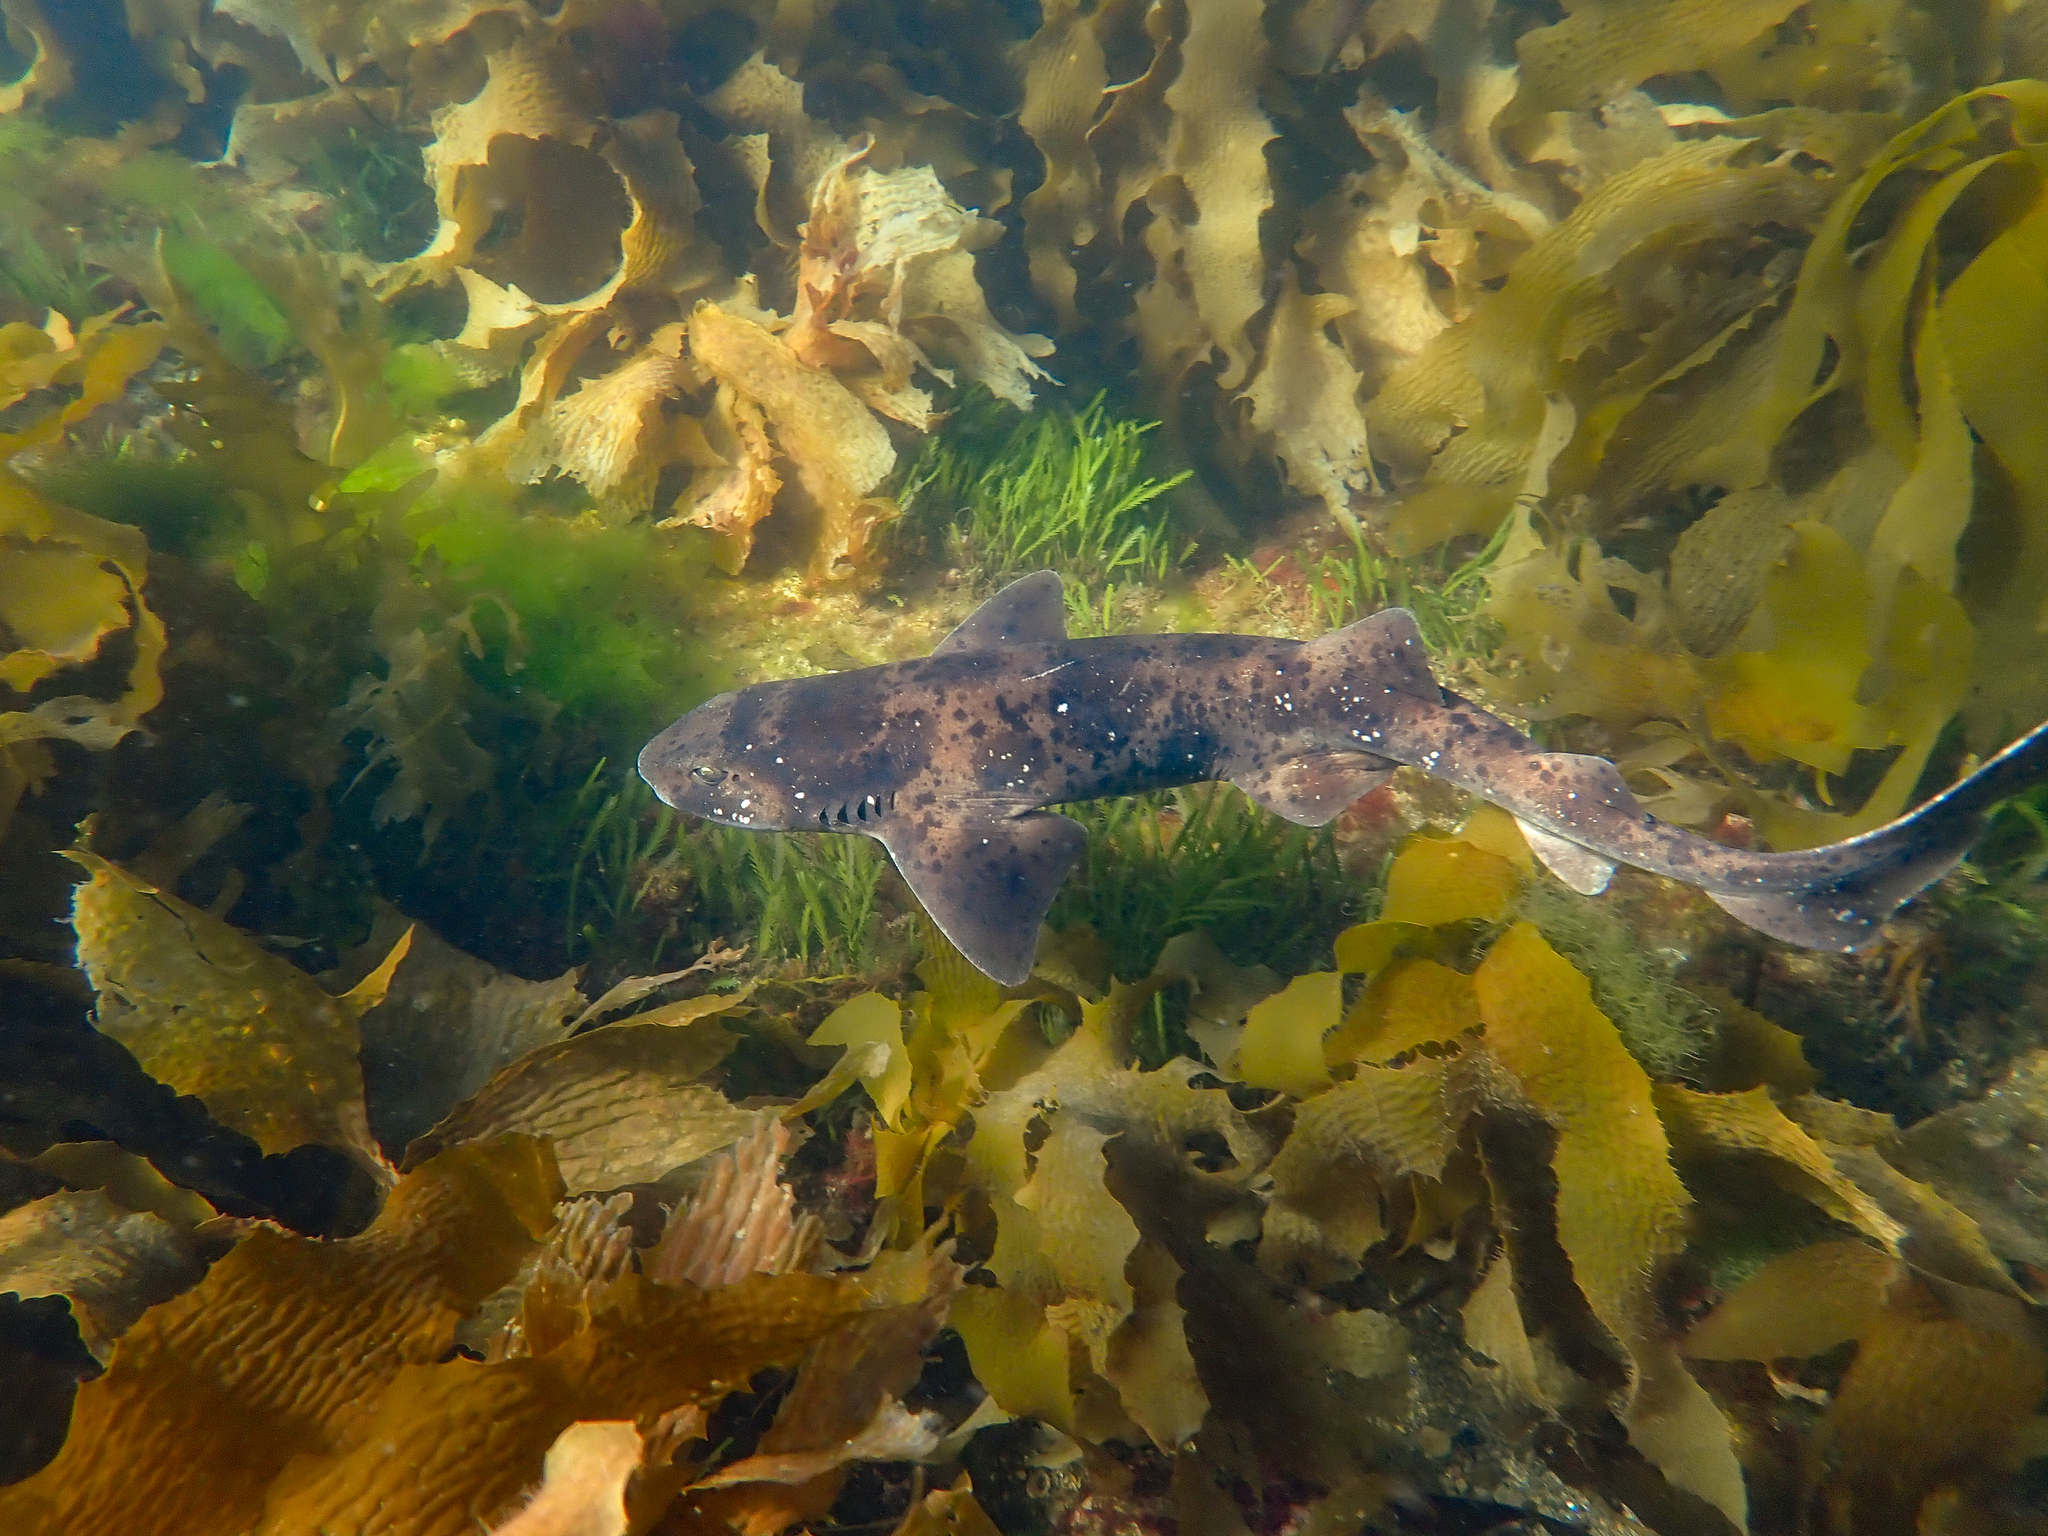
fish (species not among the labelled classes)